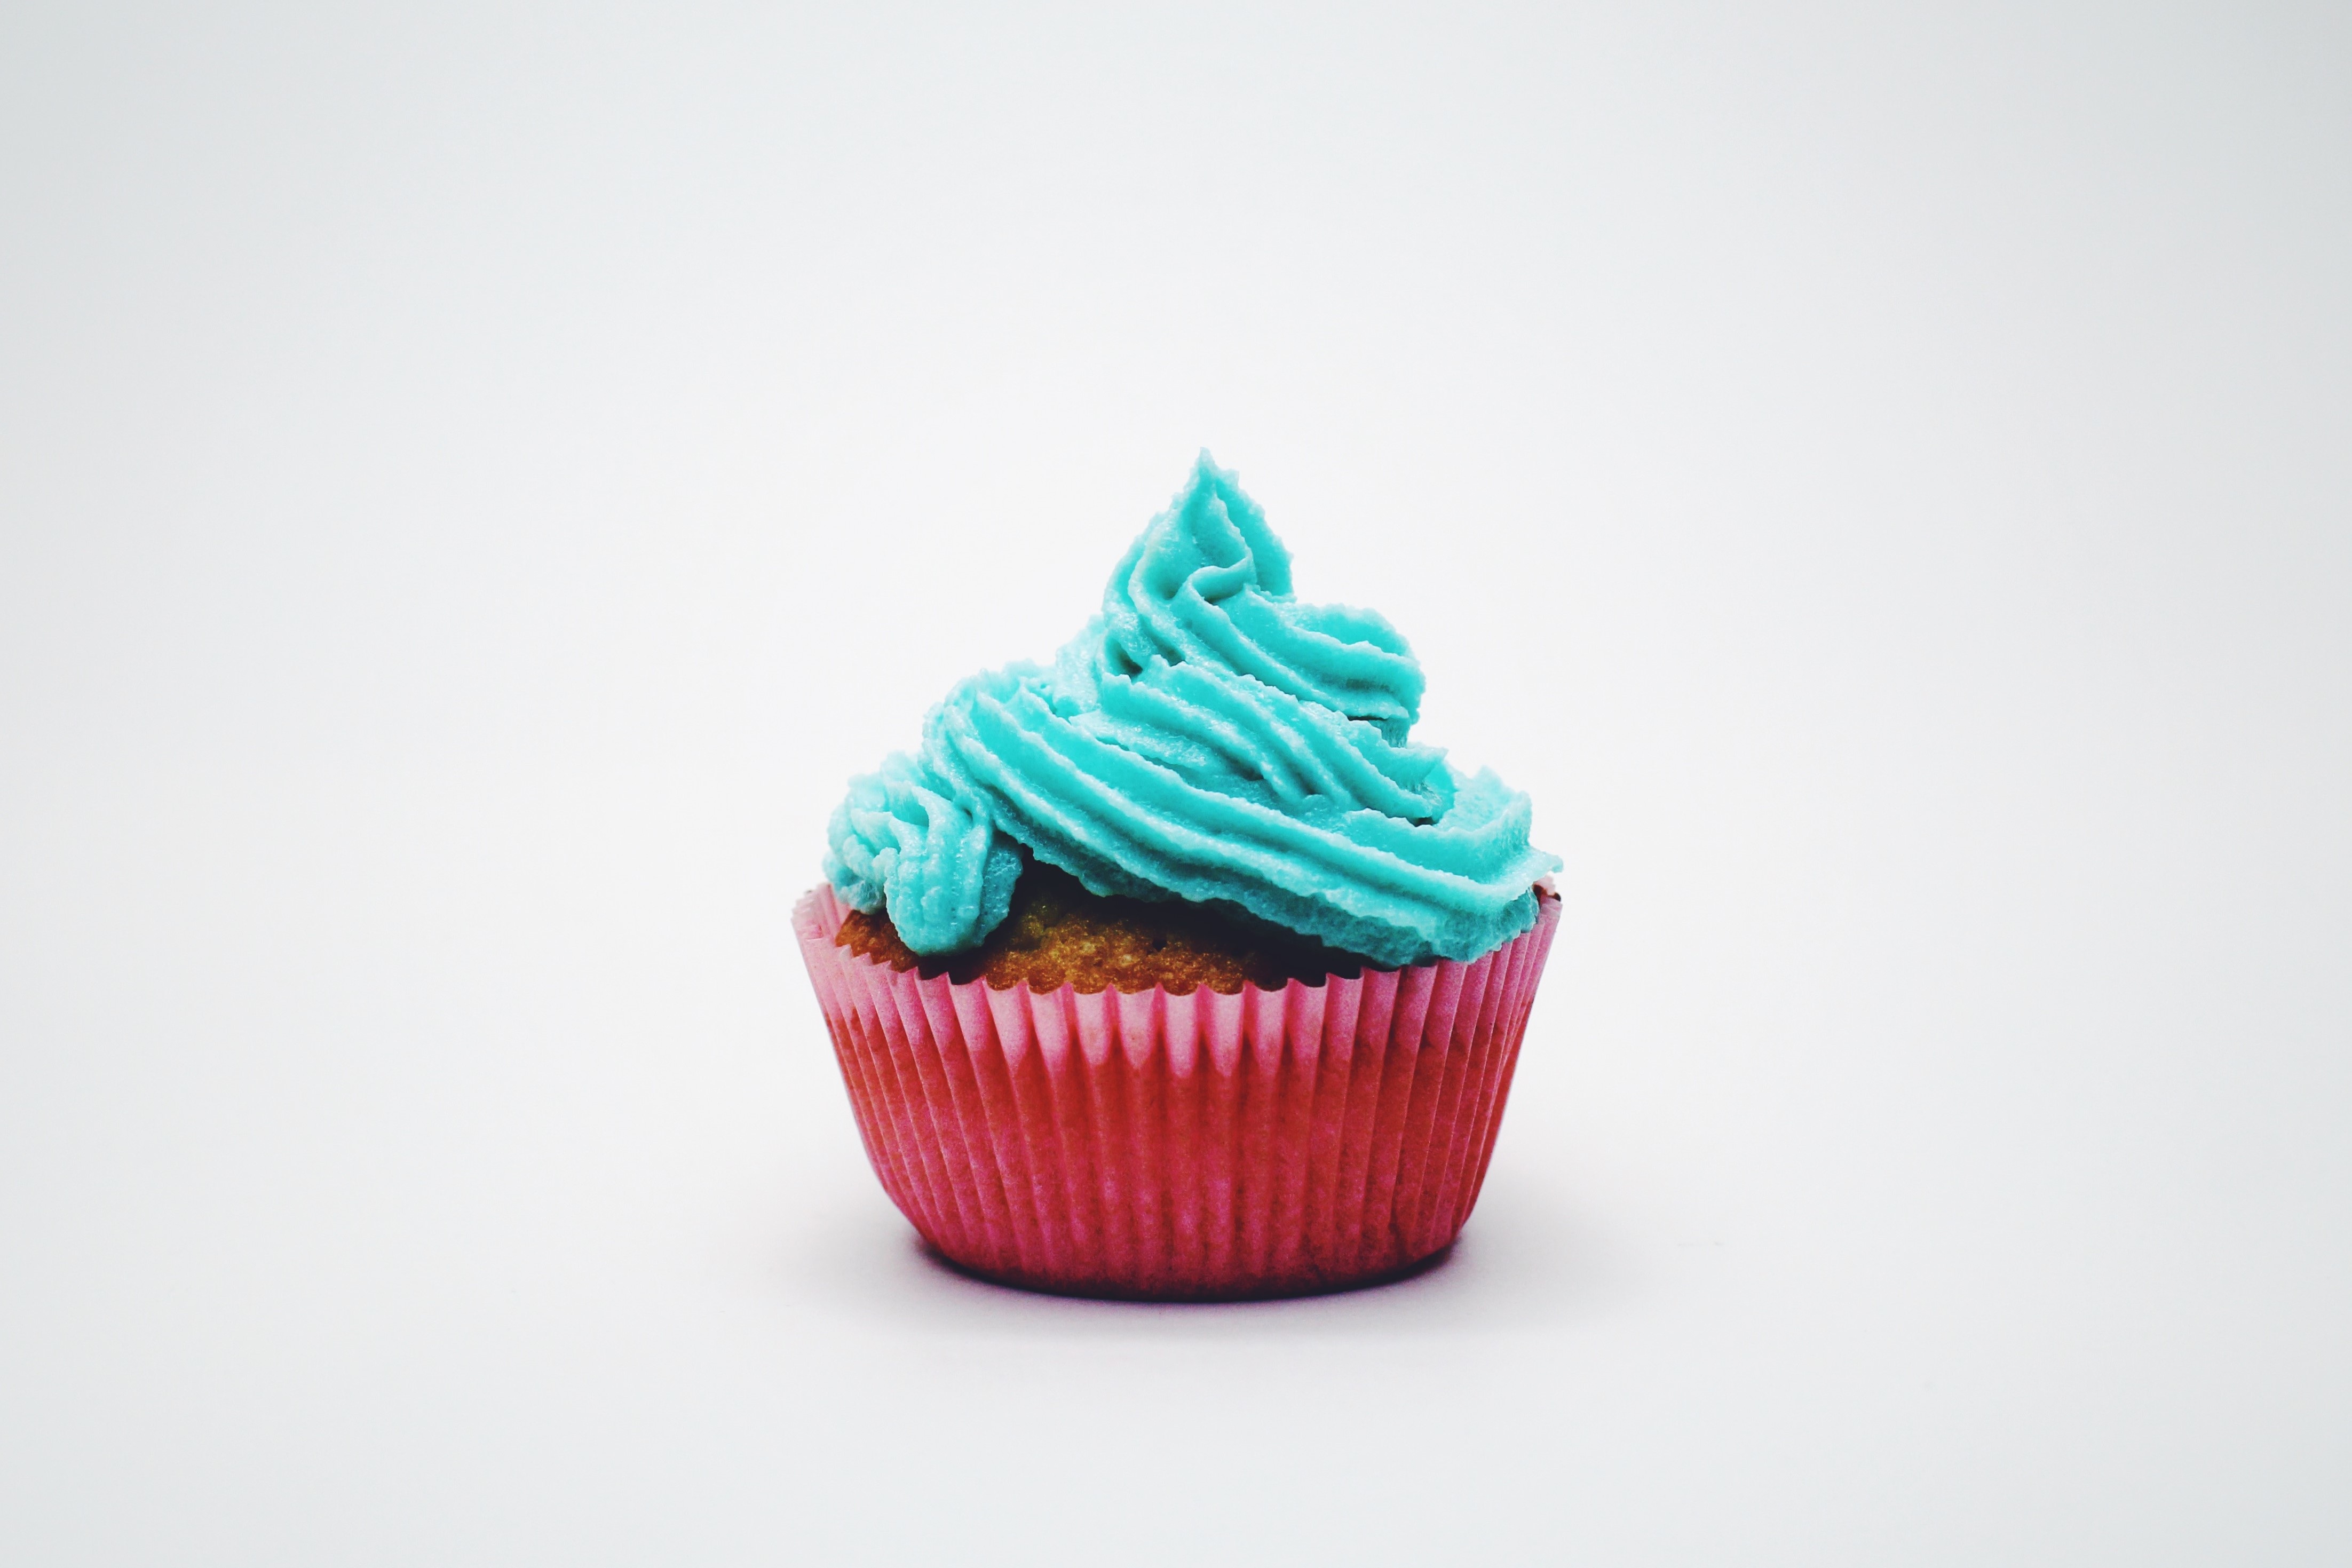
food, cupcake, dessert, cake, icing, buttercream, cake decorating